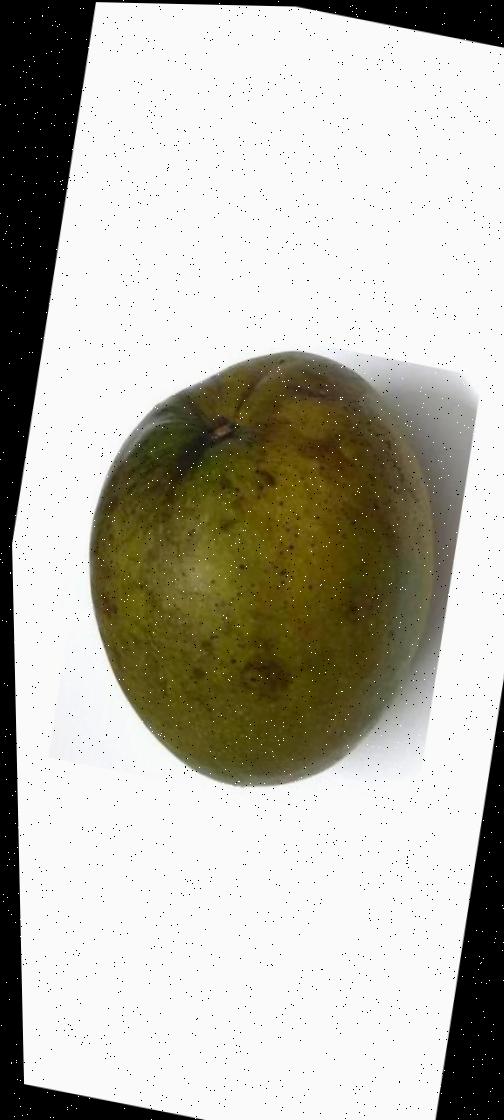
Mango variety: Bari-4